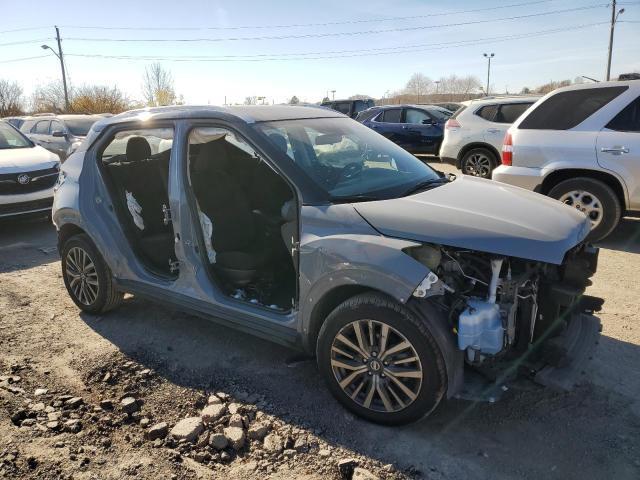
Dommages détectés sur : plaque d'immatriculation avant, pare-choc avant, feu avant droit, feu avant gauche, capot, aile avant droite, porte avant droite, porte arrière droite, aile arrière droite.
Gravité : majeur